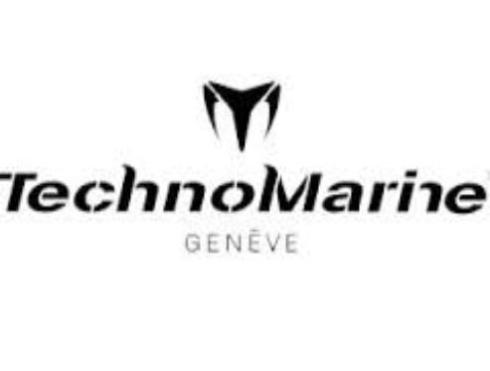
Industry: Clothes